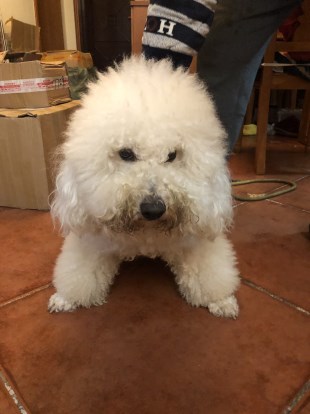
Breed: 3083-n000117-Bichon_Frise